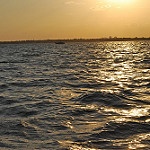
Label: sea